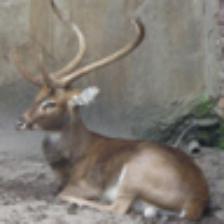
Label: NonHuman